Dane De La Rosa

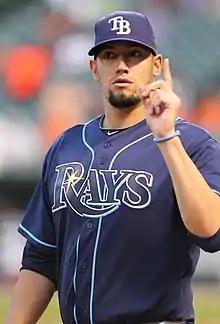
De La Rosa during his tenure with the Tampa Bay Rays in 2011

He played for the GCL Yankees in 2003, going 0–0 with a 3.00 ERA in five games (one start), striking out 12 and allowing only five hits in nine innings. In 2004, he pitched for the GCL Yankees and Staten Island Yankees, going a combined 2–0 with a 2.75 ERA in 15 games (one start). Despite posting a sub-3.00 ERA, he was released by the Yankees after the 2004 season.